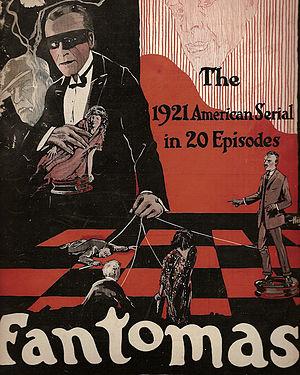
Fantômas est un film muet américain d'Edward Sedgwick, sous la forme d'un serial en vingt épisodes, sortis de fin 1920 à 1921.